Intracoastal Waterway

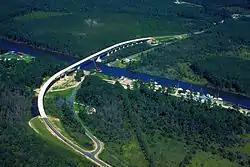
A section of the Intracoastal Waterway in Pamlico County, North Carolina, crossed by the Hobucken Bridge

The Intracoastal Waterway (ICW) is a inland waterway along the Atlantic and Gulf of Mexico coasts of the United States, running from Massachusetts southward along the Atlantic Seaboard and around the southern tip of Florida, then following the Gulf Coast to Brownsville, Texas. Some sections of the waterway consist of natural inlets, saltwater rivers, bays, and sounds, while others are artificial canals. Maintained, improved, and extensively dredged where necessary by the United States Army Corps of Engineers, it provides a navigable route along its length without many of the hazards of travel on the open sea.